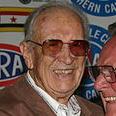
Age: 90